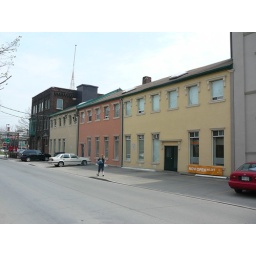
These buildings remind me of some of the beautifully painted houses in the Cape Town suburbs.